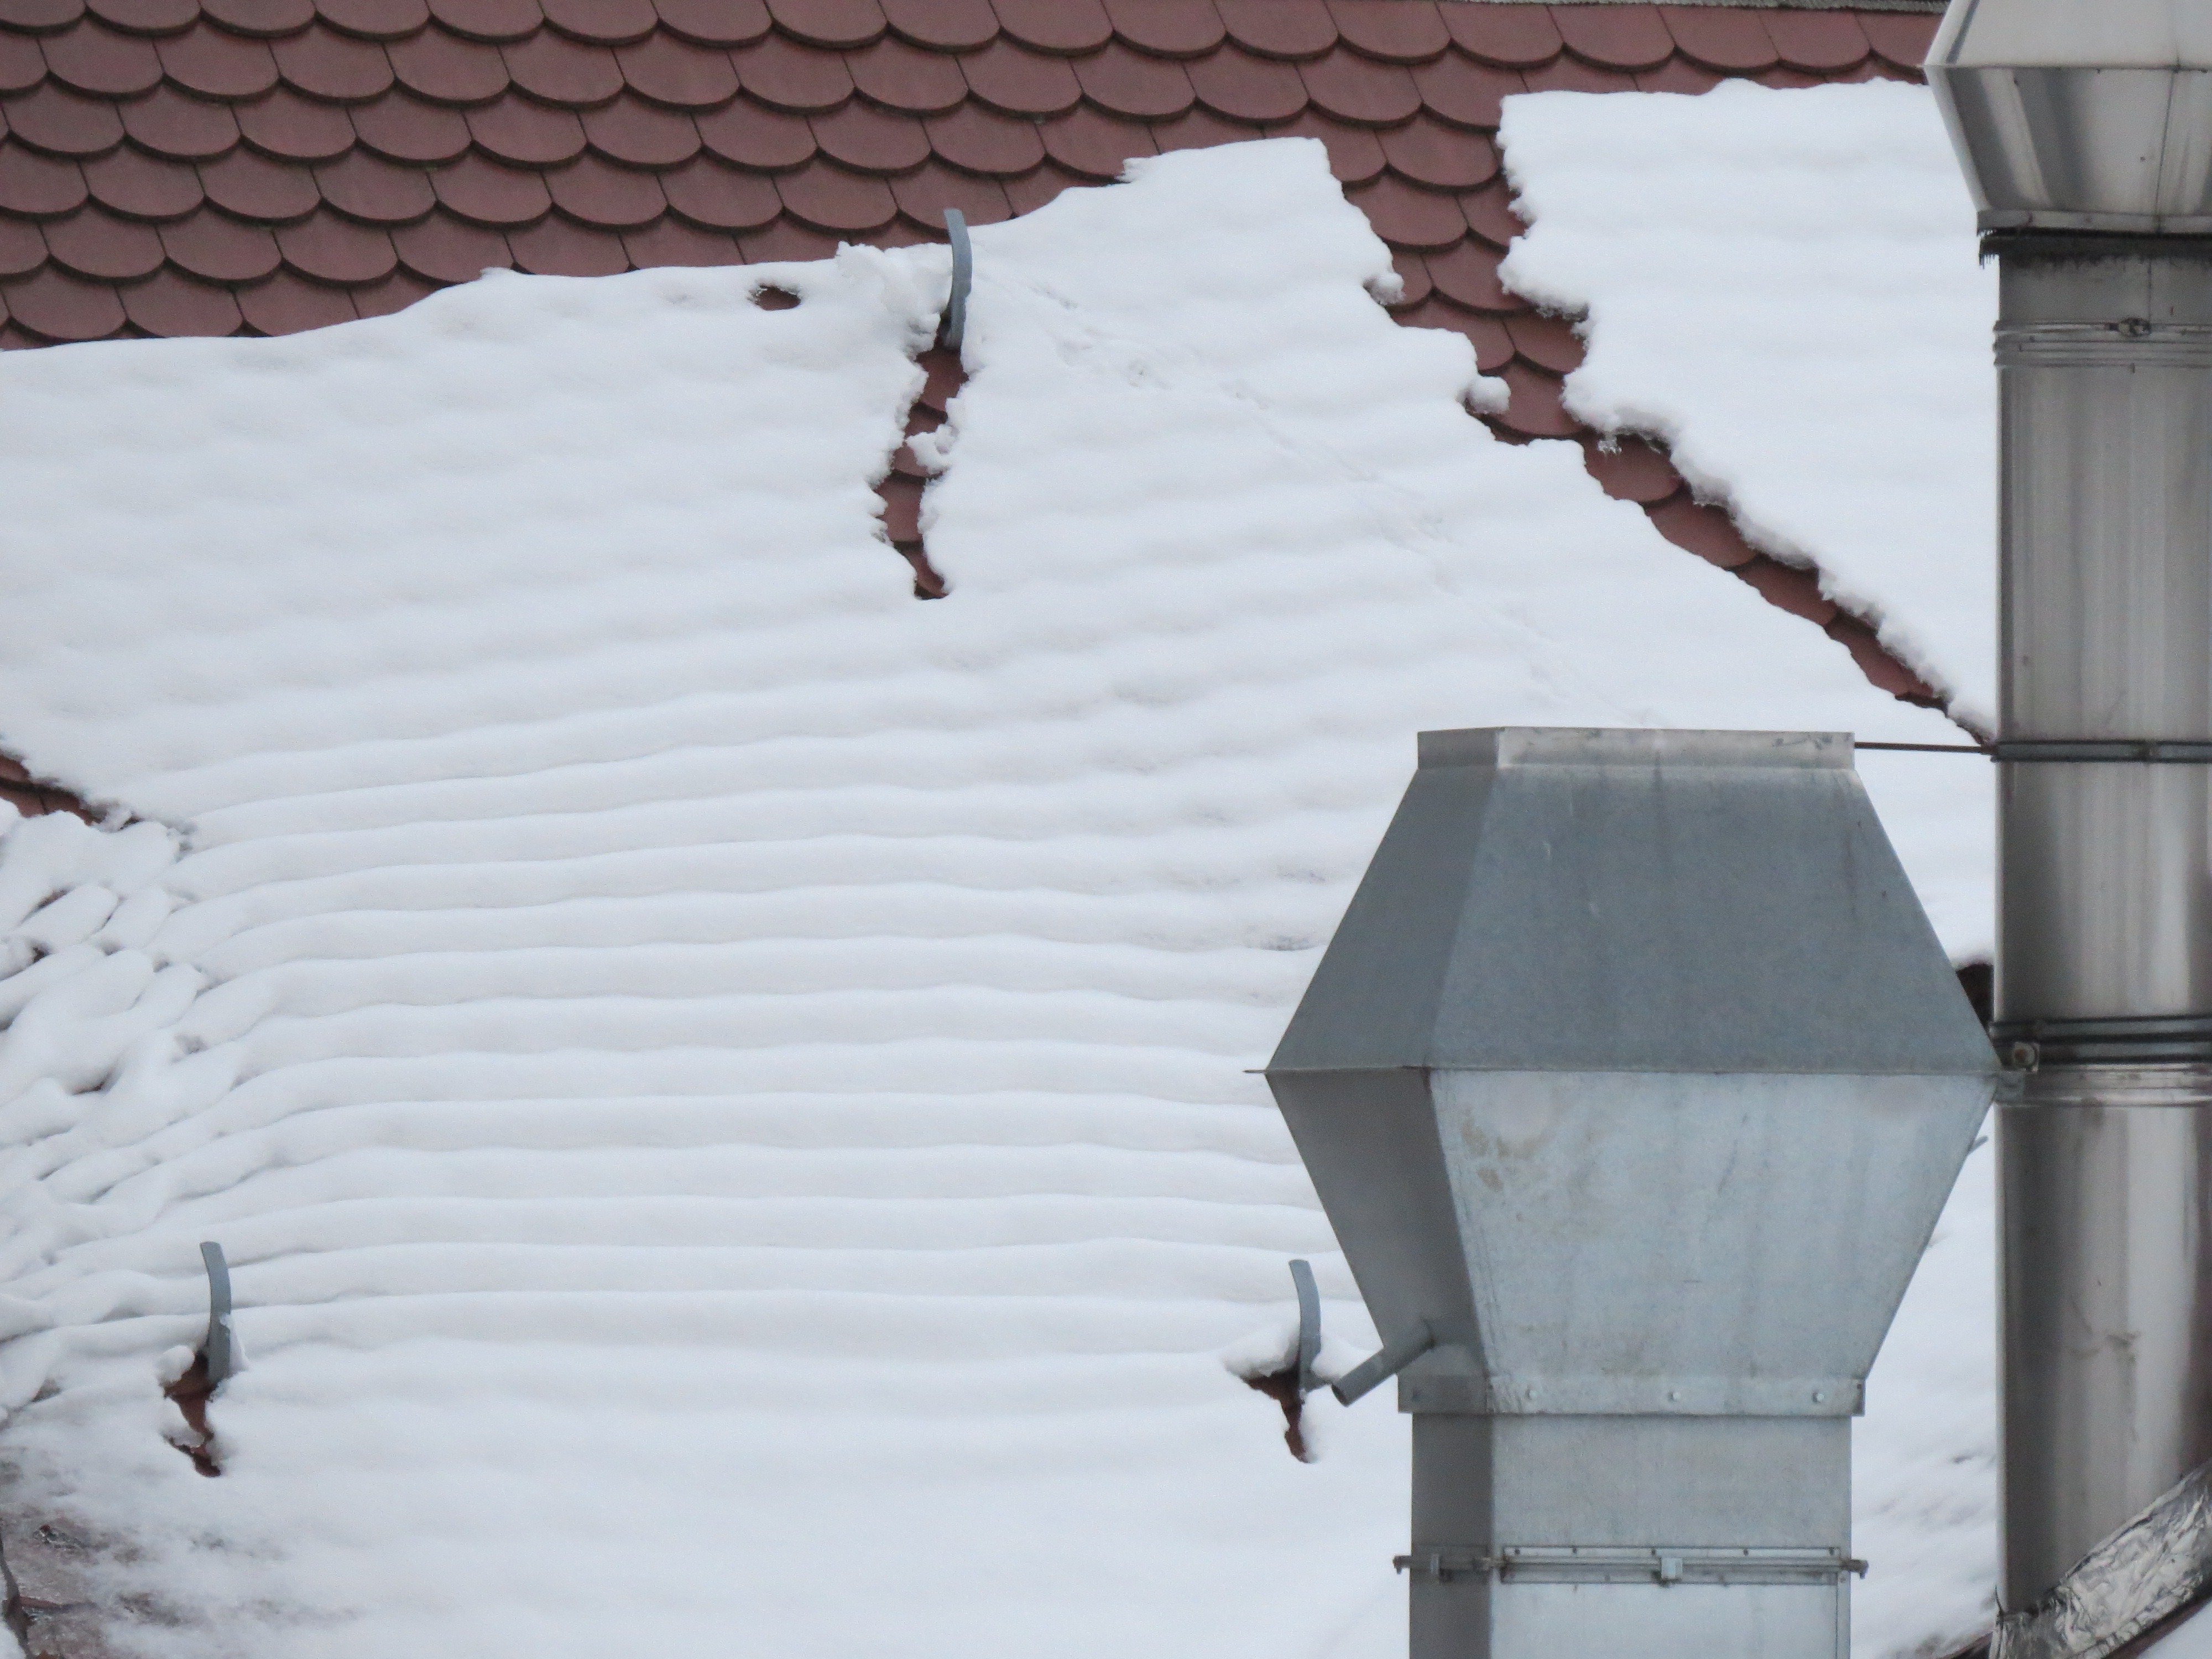
snow, winter, wing, white, roof, ice, weather, fireplace, season, risk, leave, freezing, dachlawine